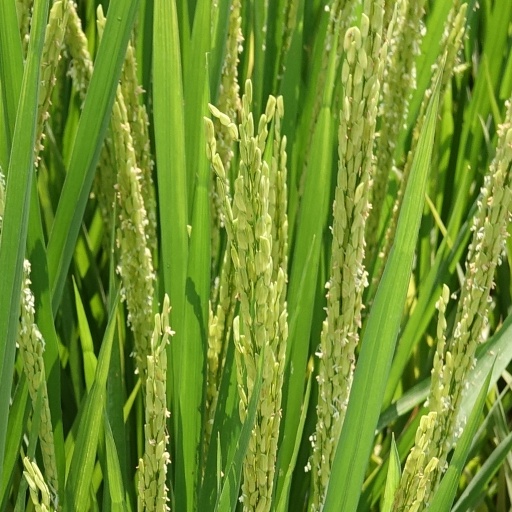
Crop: rice